José Luis Picardo

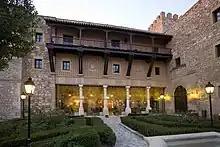
The north façade of the courtyard of the Parador de Siguenza in 2014

The Service Geológico de Obras Públicas was brought onto the site again to monitor the building for a period. They found that there was continuing movement, and that this was more noticeable in the rainy season. They recommended that the foundations of the south wall be underpinned.